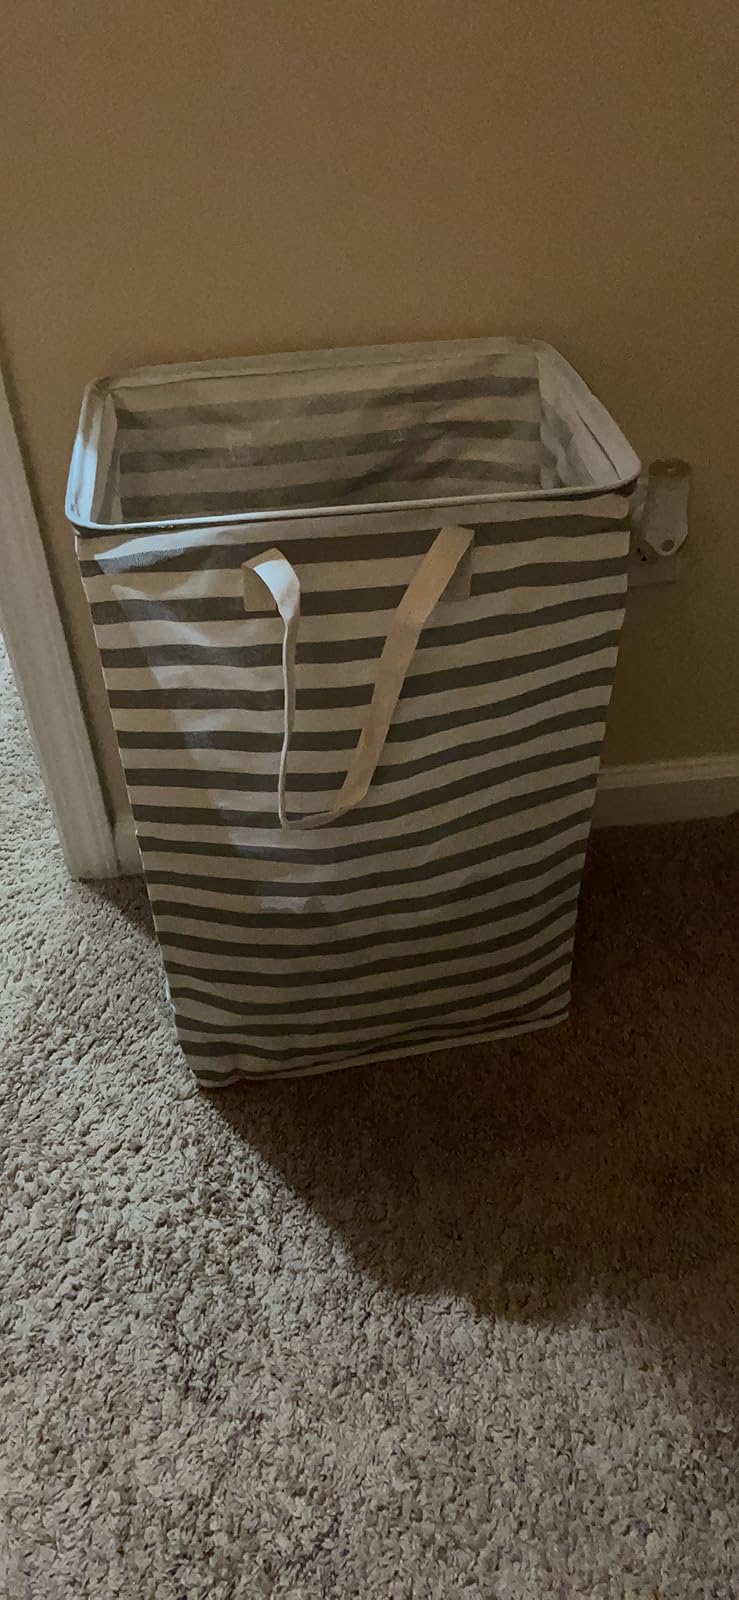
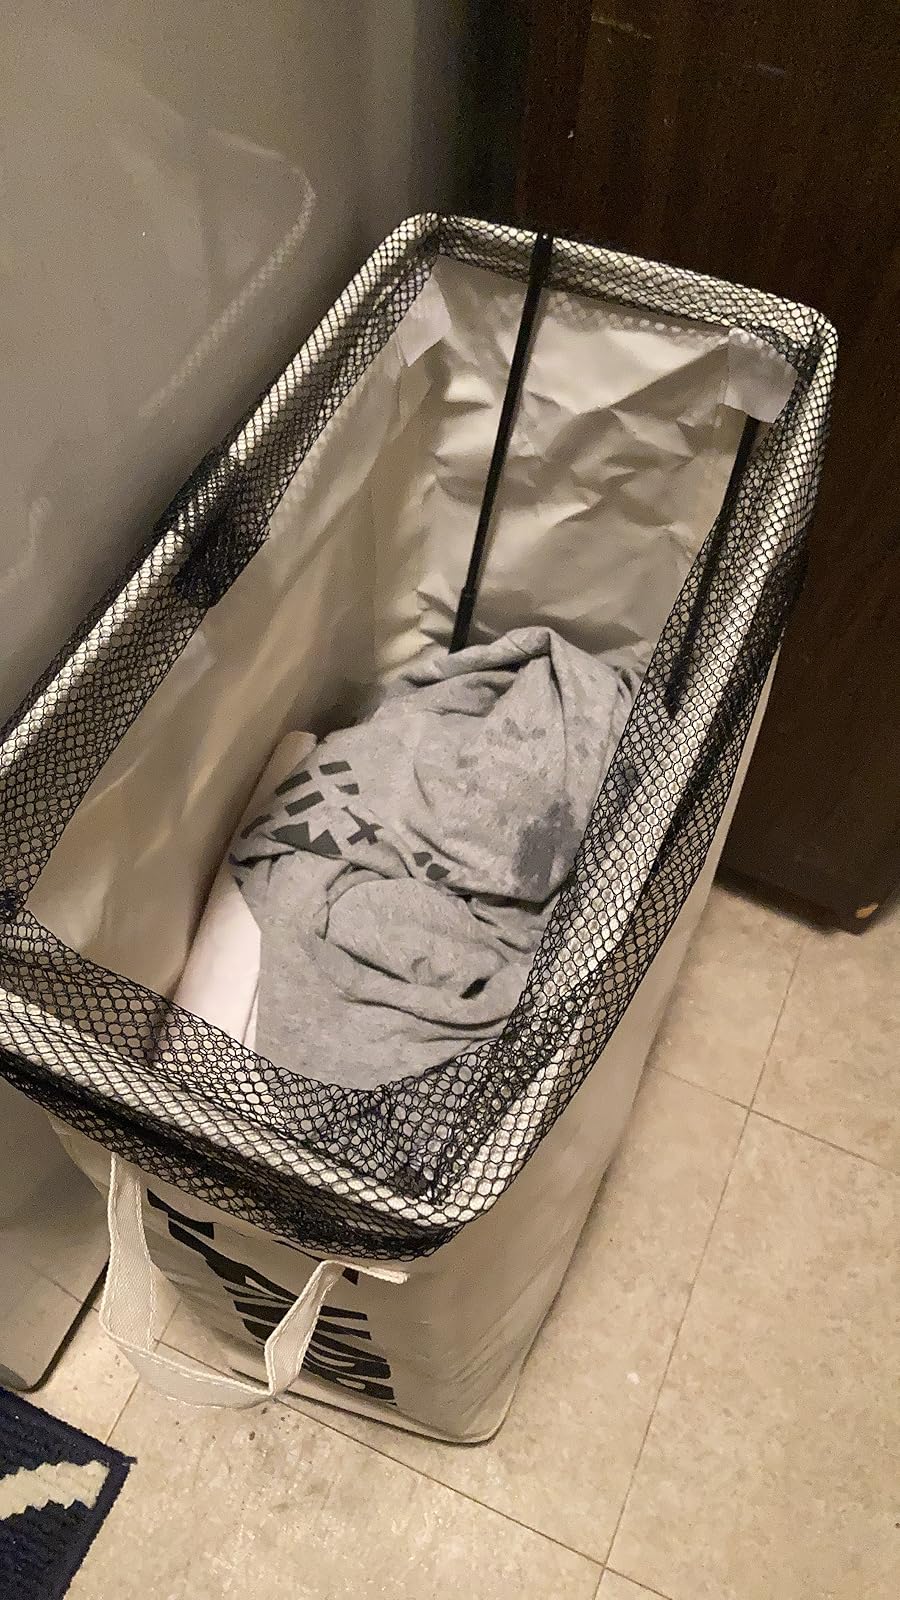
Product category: items_hamper
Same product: no